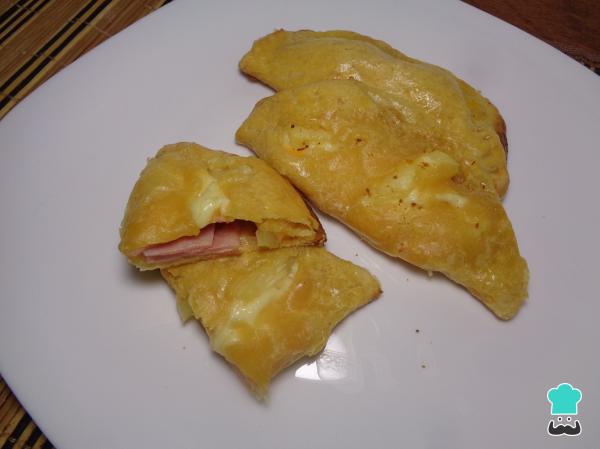
Pasado este tiempo, los pastes hawaianos estarán listos para ser degustados. Puedes acompañarlos con salsa catsup o cualquier tipo de salsa roja mexicana, verde o blanca.